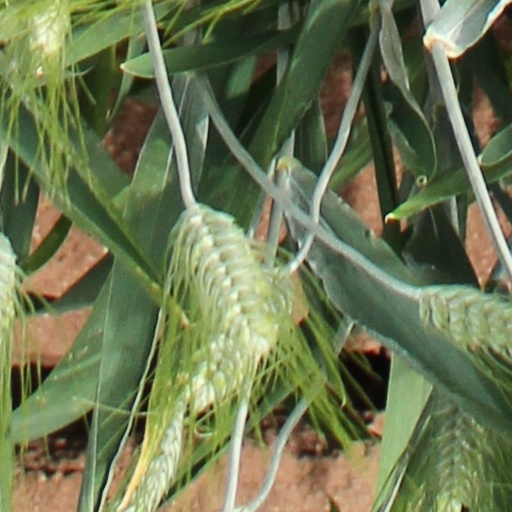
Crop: wheat